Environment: real
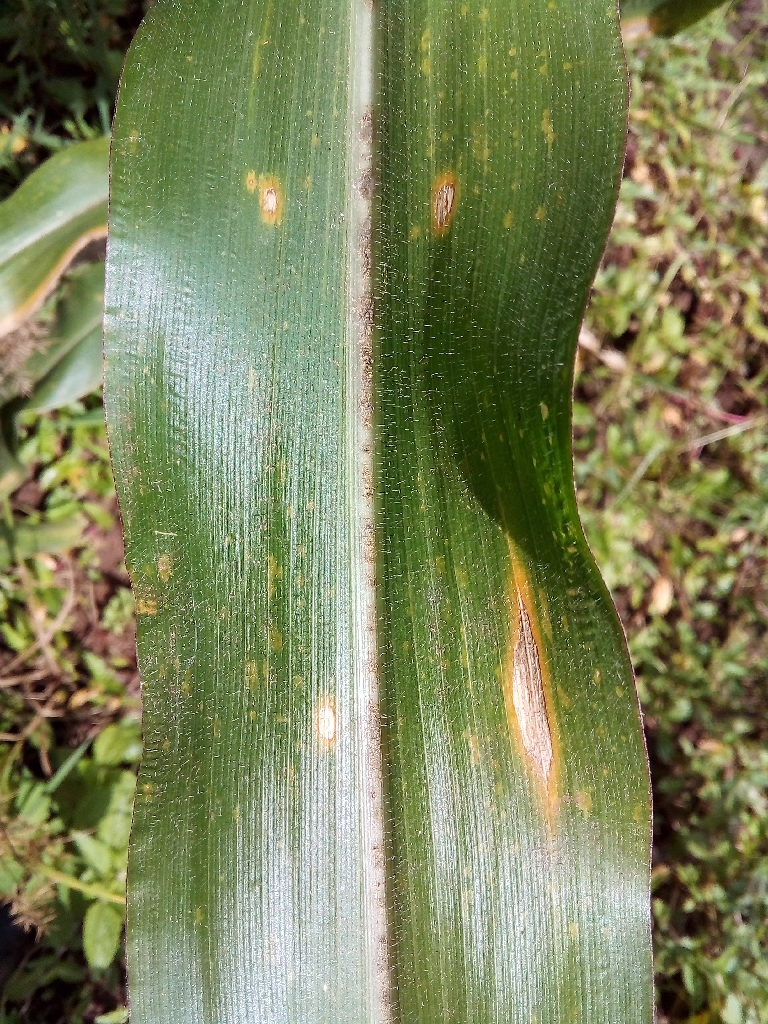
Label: northern_corn_leaf_blight